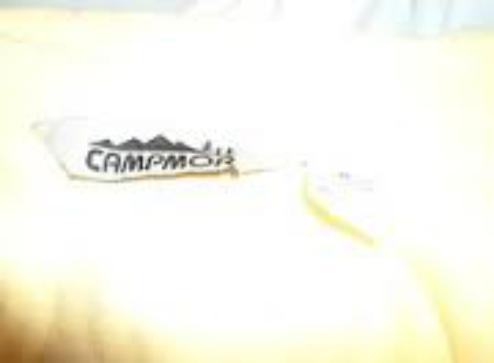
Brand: Campmor
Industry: Clothes